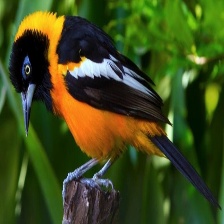
Species: VENEZUELIAN TROUPIAL
Scientific name: ICTERUS ICTERUS